Polidano Group

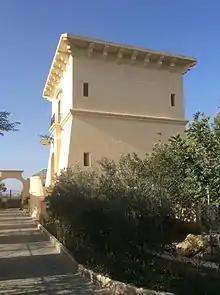
Polidano's Torri Falkun at the Montekristo Estates in Siġġiewi

Polidano also owns the Montekristo Estates holding outside Siġġiewi, including event venues, entertainment facilities, a zoo, a restaurant, a winery, and an olive oil mill operation, which Malta's Planning Authority once described as “one of the largest illegally-built construction sites on the island”. In November 2013 the Planning Authority descended on the site together with soldiers and police to demolish illegalities, including a replica of a Knights of Malta tower, a classical-style building and a four-storey edifice with a pool being used as a cafeteria. However, any demolition was prevented by a court injunction elicited by Polidano. In June 2020 the Planning Authority stopped illegal works at the site (two towers on either side of the main gate), after Polidano had gathered over €700,000 in daily fines.